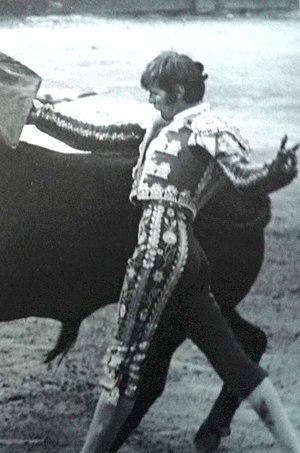
Dans le monde de la tauromachie, la passe de poitrine - ou « pase de pecho » - est une passe de muleta exécutée soit de la main droite, soit de la main gauche. Elle sert à achever une série de naturelles ou de derechazos. Elle est considérée comme fondamentale, et elle fait partie de la catégorie des remates.
La tauromachie, du grec ancien ταῦρος, taûros signifiant « taureau » et μάχη, mákhê signifiant « combat » qui implique dans certains cas la mise à mort du taureau en public comme dans la corrida, a une histoire riche en documents et traités, mais l'incertitude demeure sur ses origines.